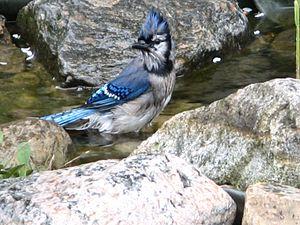
geai bleu mouillé
Le Geai bleu est une espèce de passereaux de la famille des corvidés.
Le bleu est un champ chromatique, regroupant les teintes rappelant celles du ciel ou de la mer par temps clair.